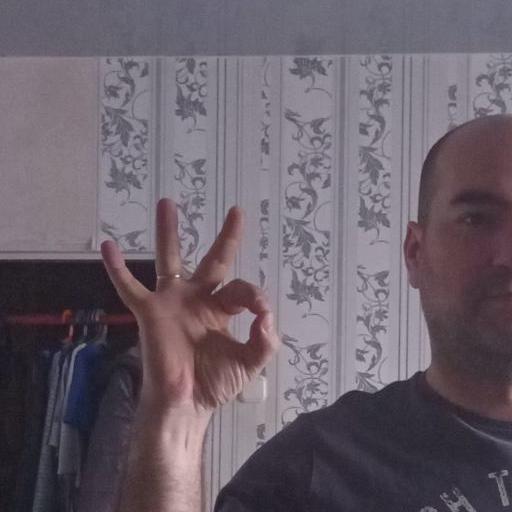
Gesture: ok